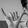
ASL letter: Y